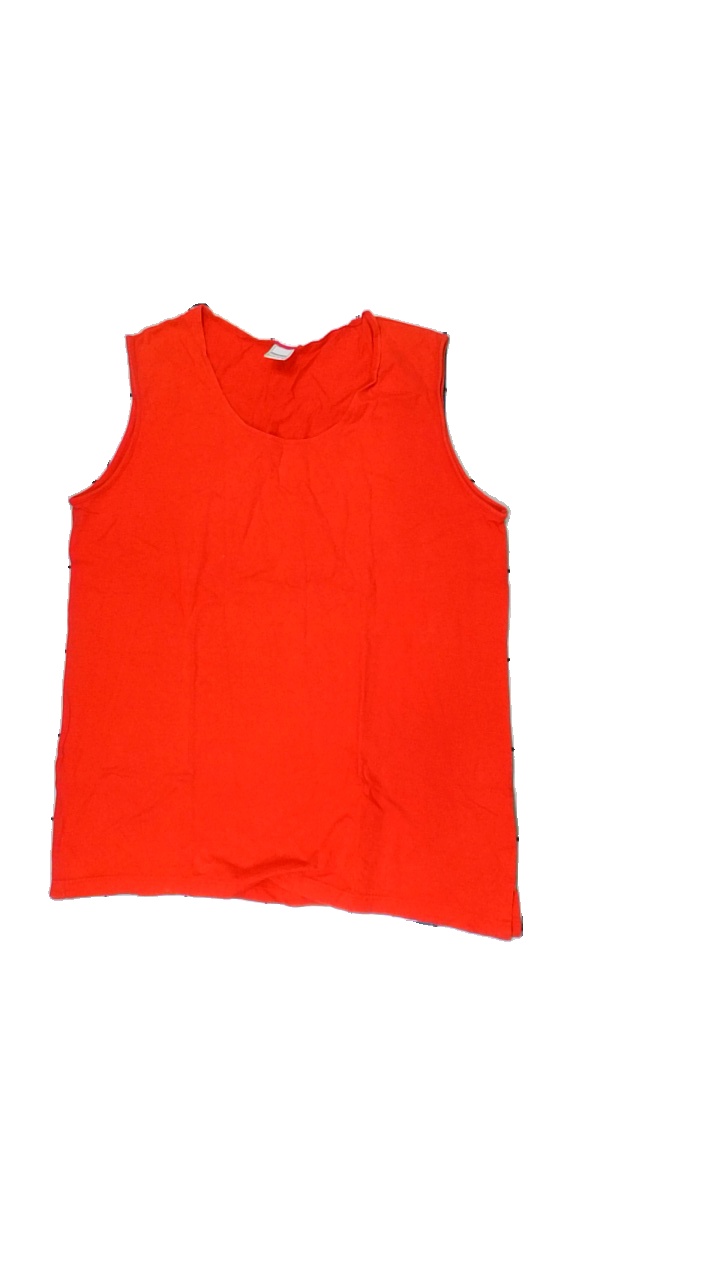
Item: Tank Top (Men)
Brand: Nanso
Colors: Red
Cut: Regular
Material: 62% cotton 38% viscose
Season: Summer
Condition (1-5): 4
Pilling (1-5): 4
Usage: Reuse
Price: <50